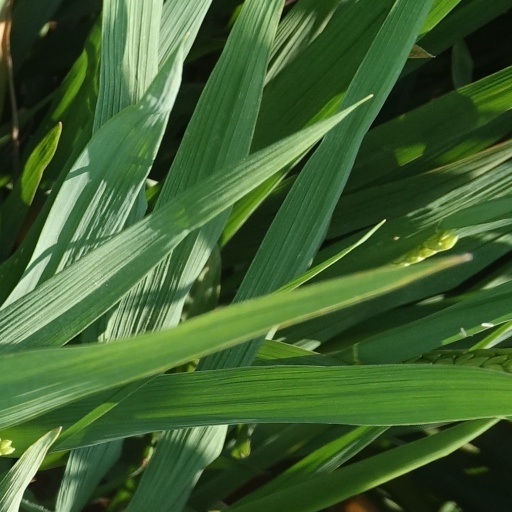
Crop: rice